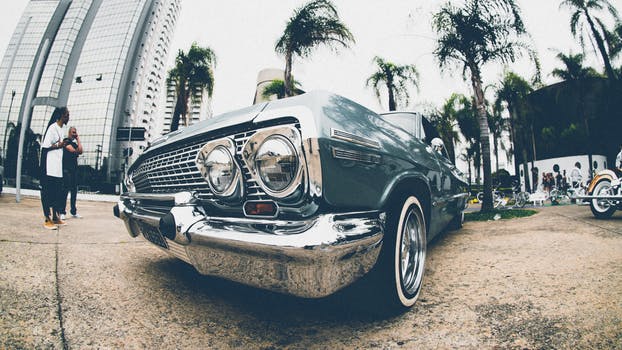
Label: No Watermark